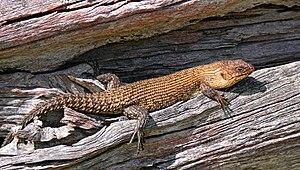
La socialité désigne la tendance d'une population animale à vivre en groupe. Il en existe plusieurs niveaux, allant jusqu'à la formation de sociétés animales.
Egernia cunninghami est une espèce de sauriens de la famille des Scincidae.